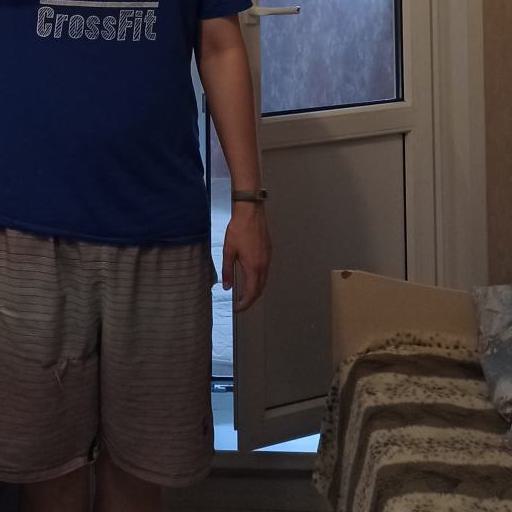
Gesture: no_gesture